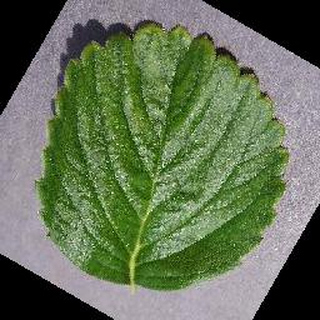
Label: healthy_strawberry